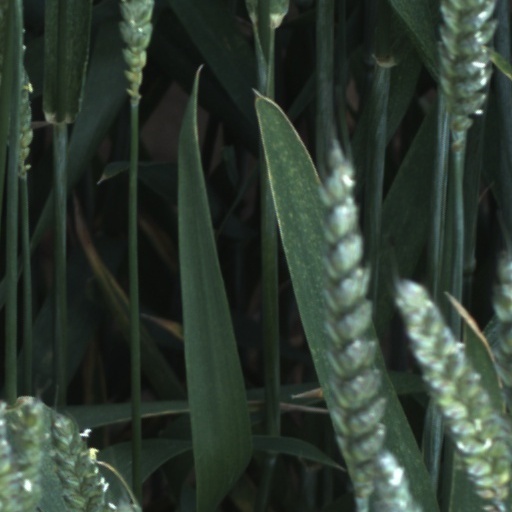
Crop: wheat